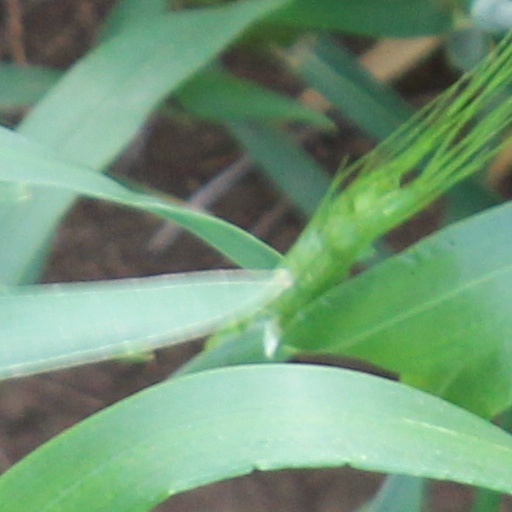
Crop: wheat